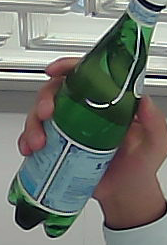
Product: sanpellegrino_water